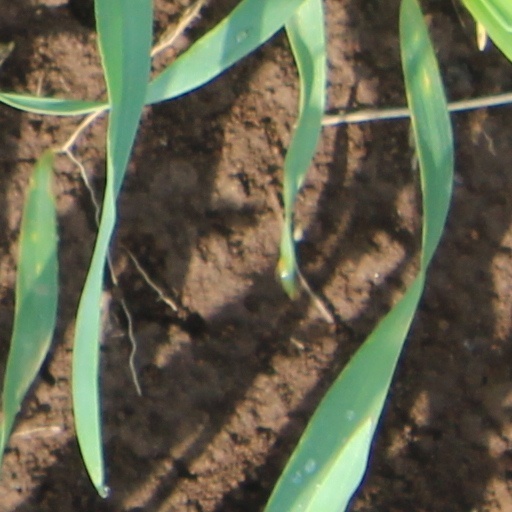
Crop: wheat